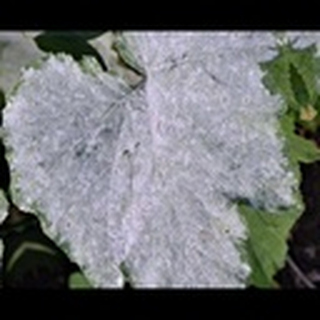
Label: cotton_powdery_mildew